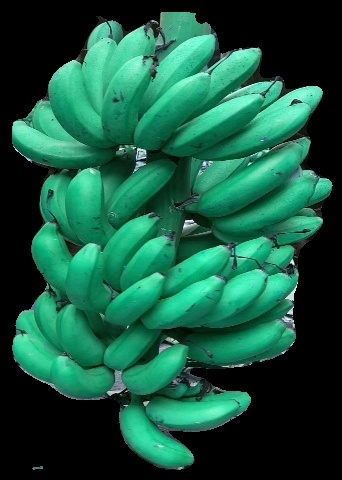
Variety: rasbale
Grade: grade1